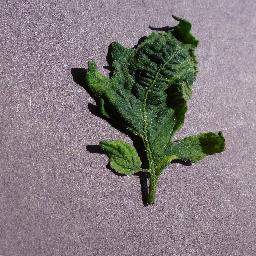
Label: Tomato___Tomato_mosaic_virus